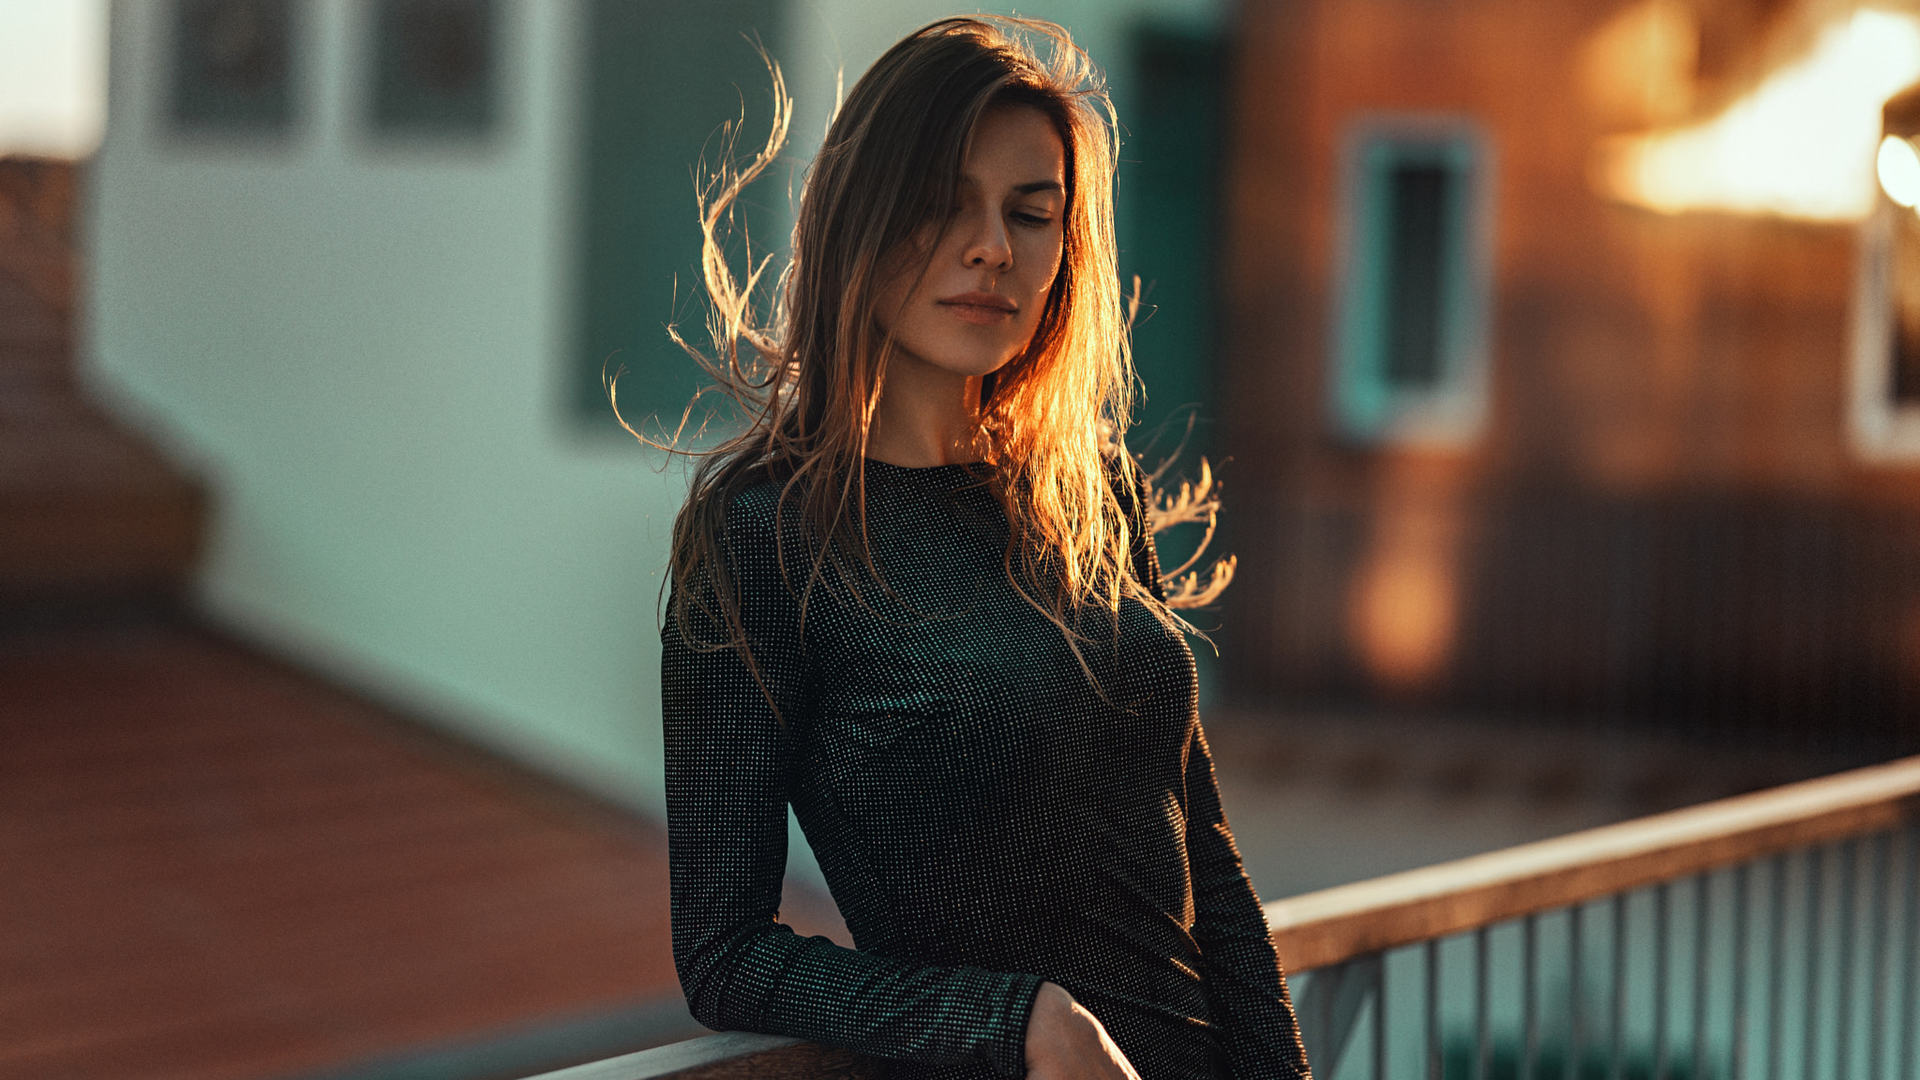
woman, hair, beauty, lady, fashion, yellow, hairstyle, lip, brown hair, long hair, street fashion, photography, outerwear, smile, blond, black hair, textile, dress, sitting, photo shoot, model, top, jacket, style